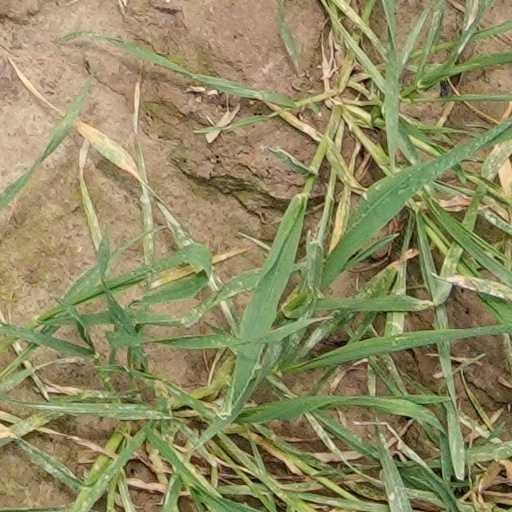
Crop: wheat